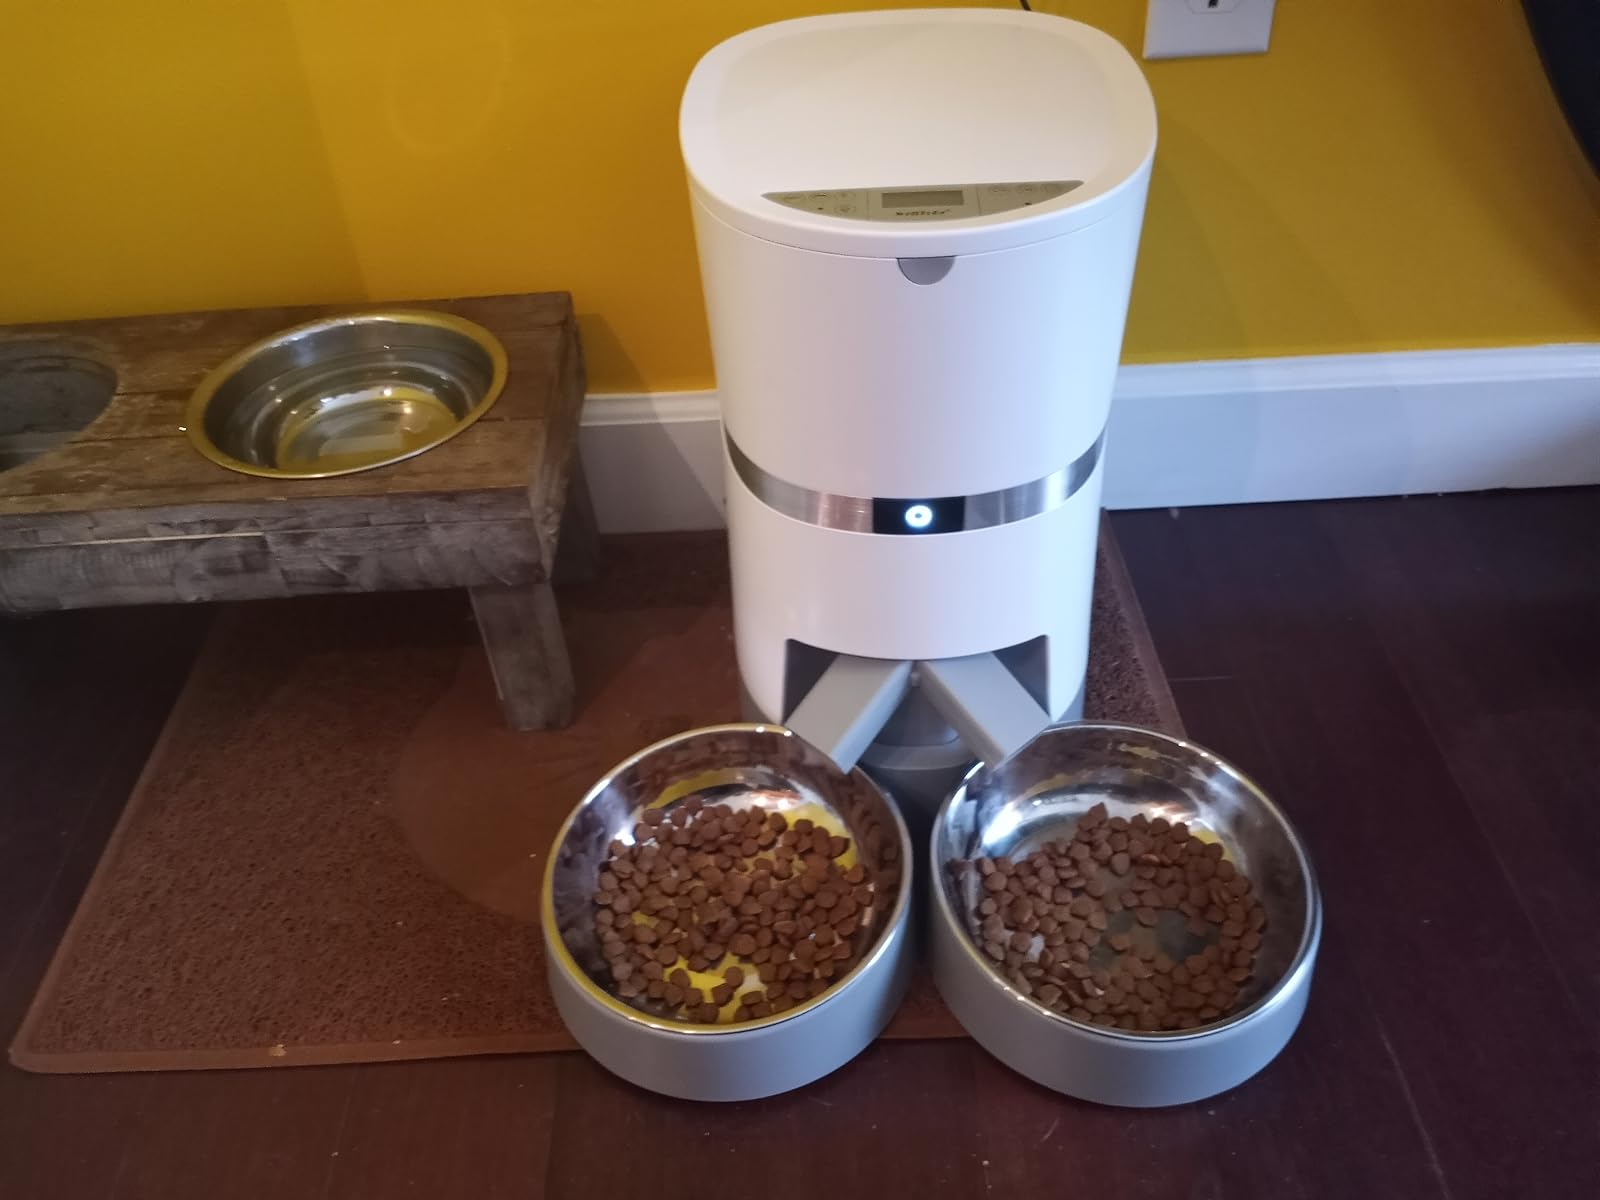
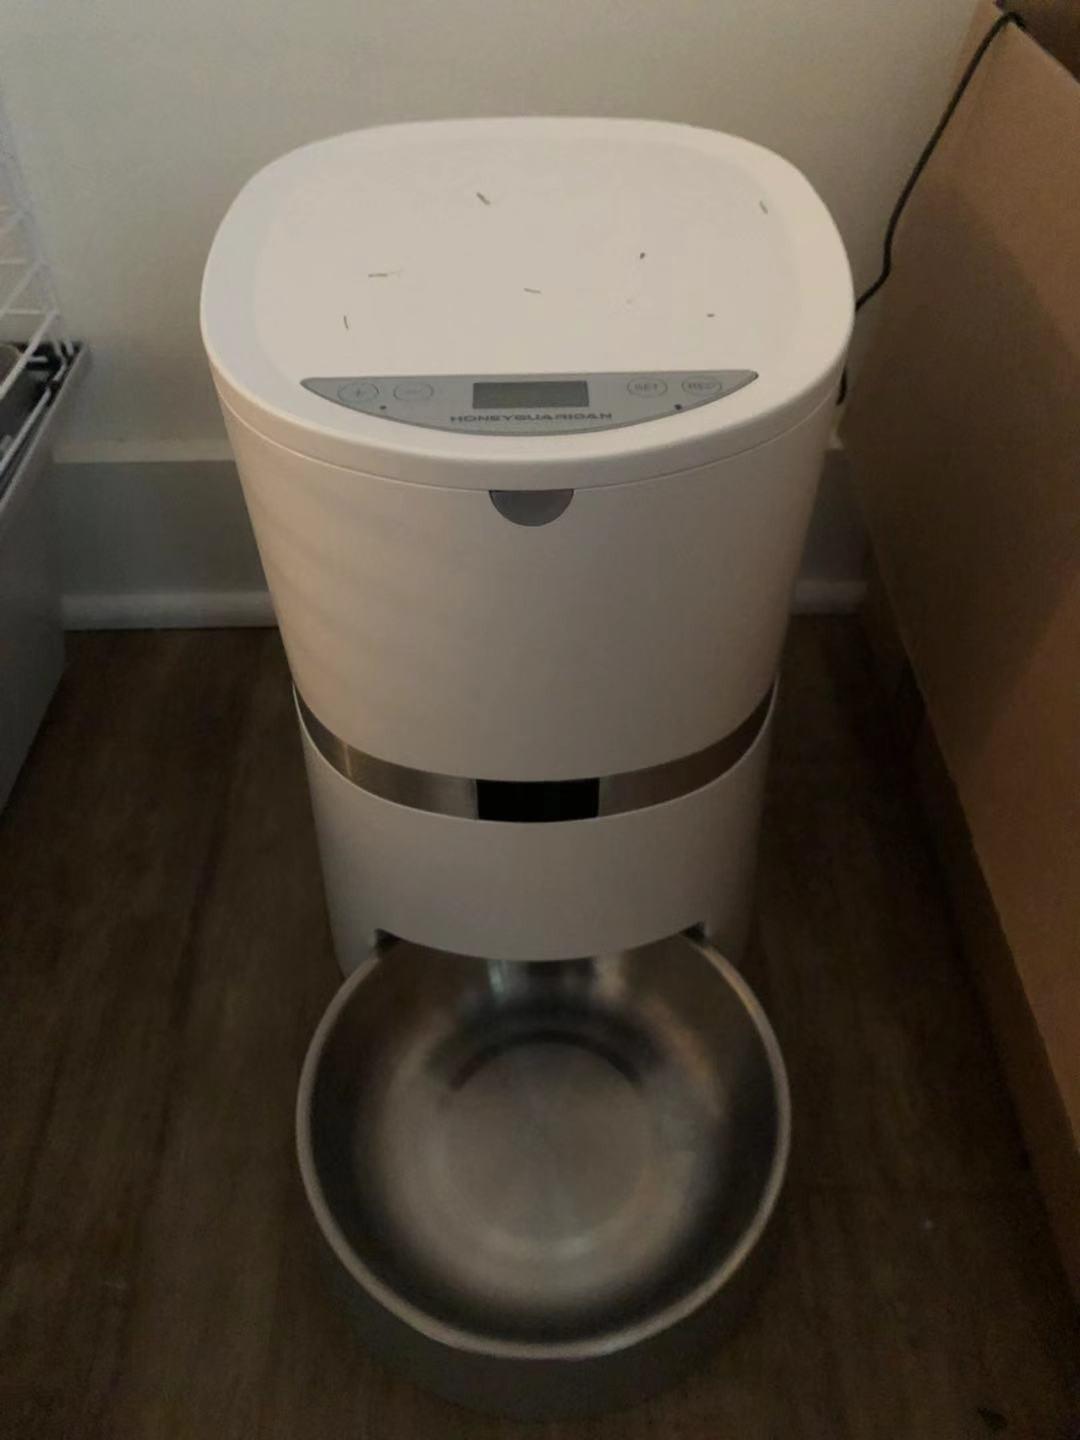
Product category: items_feeder
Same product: no